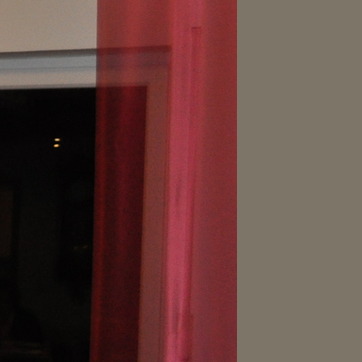
Material: fabric